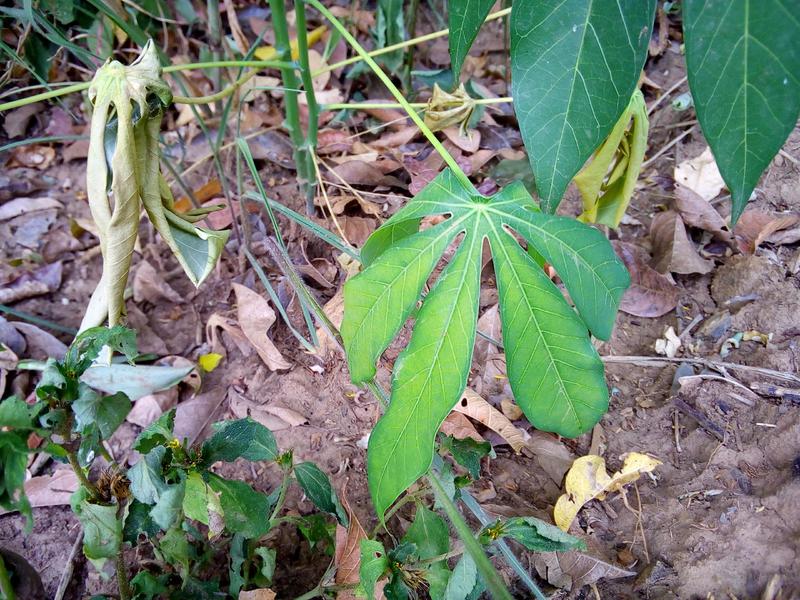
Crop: cassava
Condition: healthy